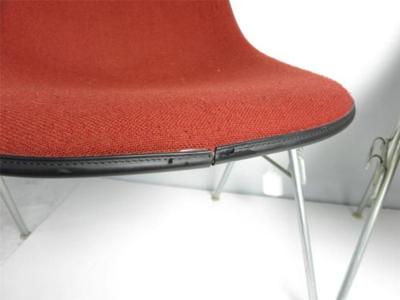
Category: chair